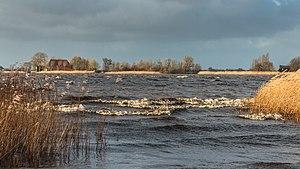
La saison des tempêtes hivernales en Europe de 2019-2020 désigne l'apparition de cyclones extratropicaux en Europe. La plupart des cyclones extratropicaux en Europe se forment entre septembre et mars.